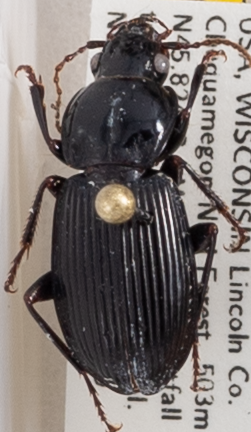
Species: Pterostichus novus
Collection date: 2018-07-10
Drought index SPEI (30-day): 0.71
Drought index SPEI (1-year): -0.24
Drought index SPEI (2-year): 1.642